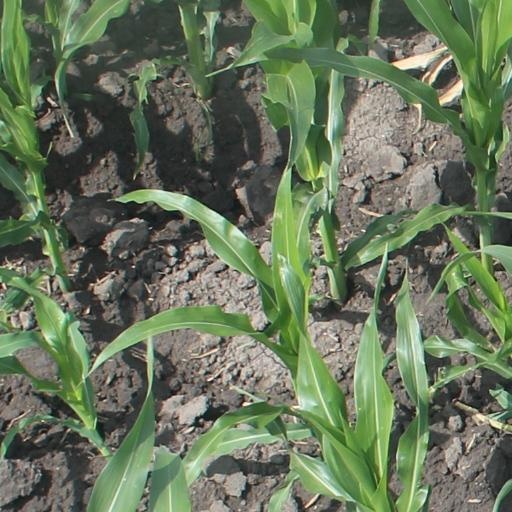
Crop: maize; corn